Harris Newmark

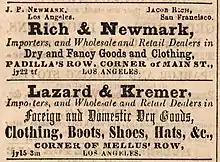
Ads for two early dry goods stores in the "Los Angeles Star", September 21, 1854. The Lazard & Kremer store developed as the "City of Paris" department store.

At the time, Newmark had limited English-language skills; he spoke German, Swedish, and had picked up some Spanish while en route to and in California.